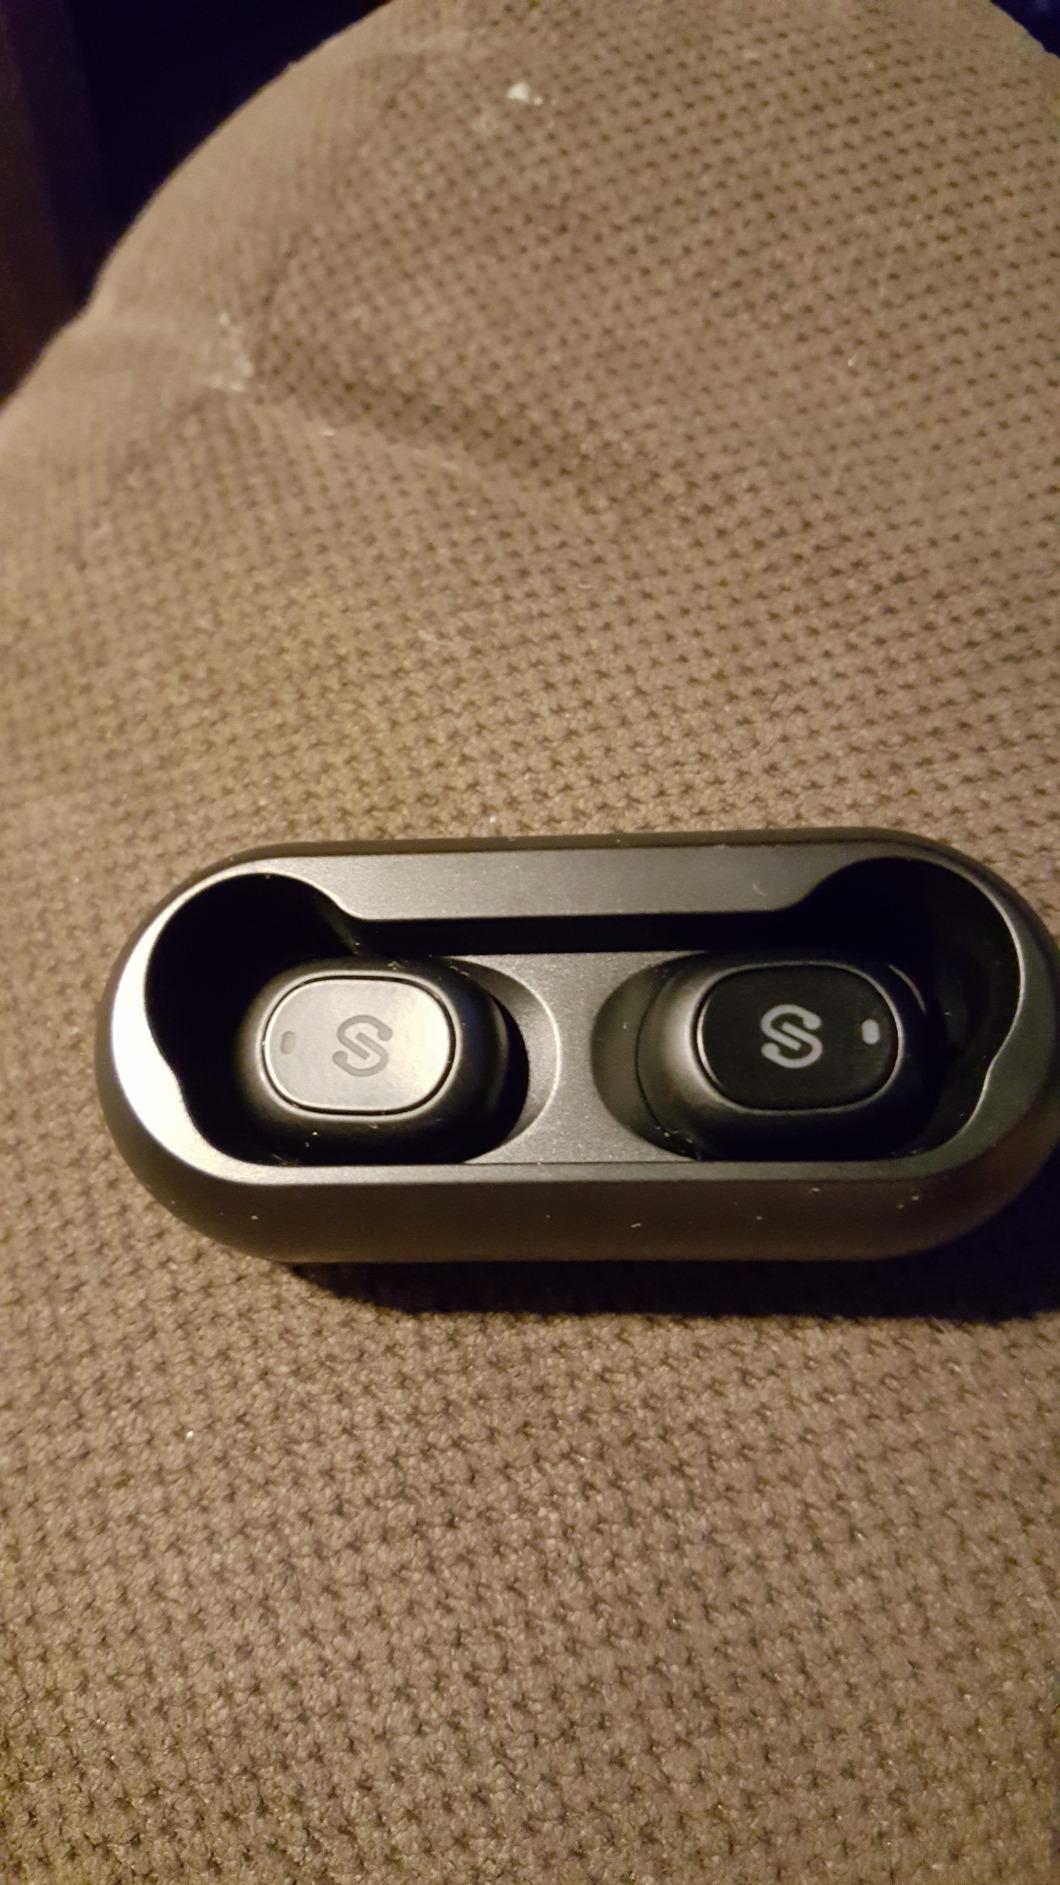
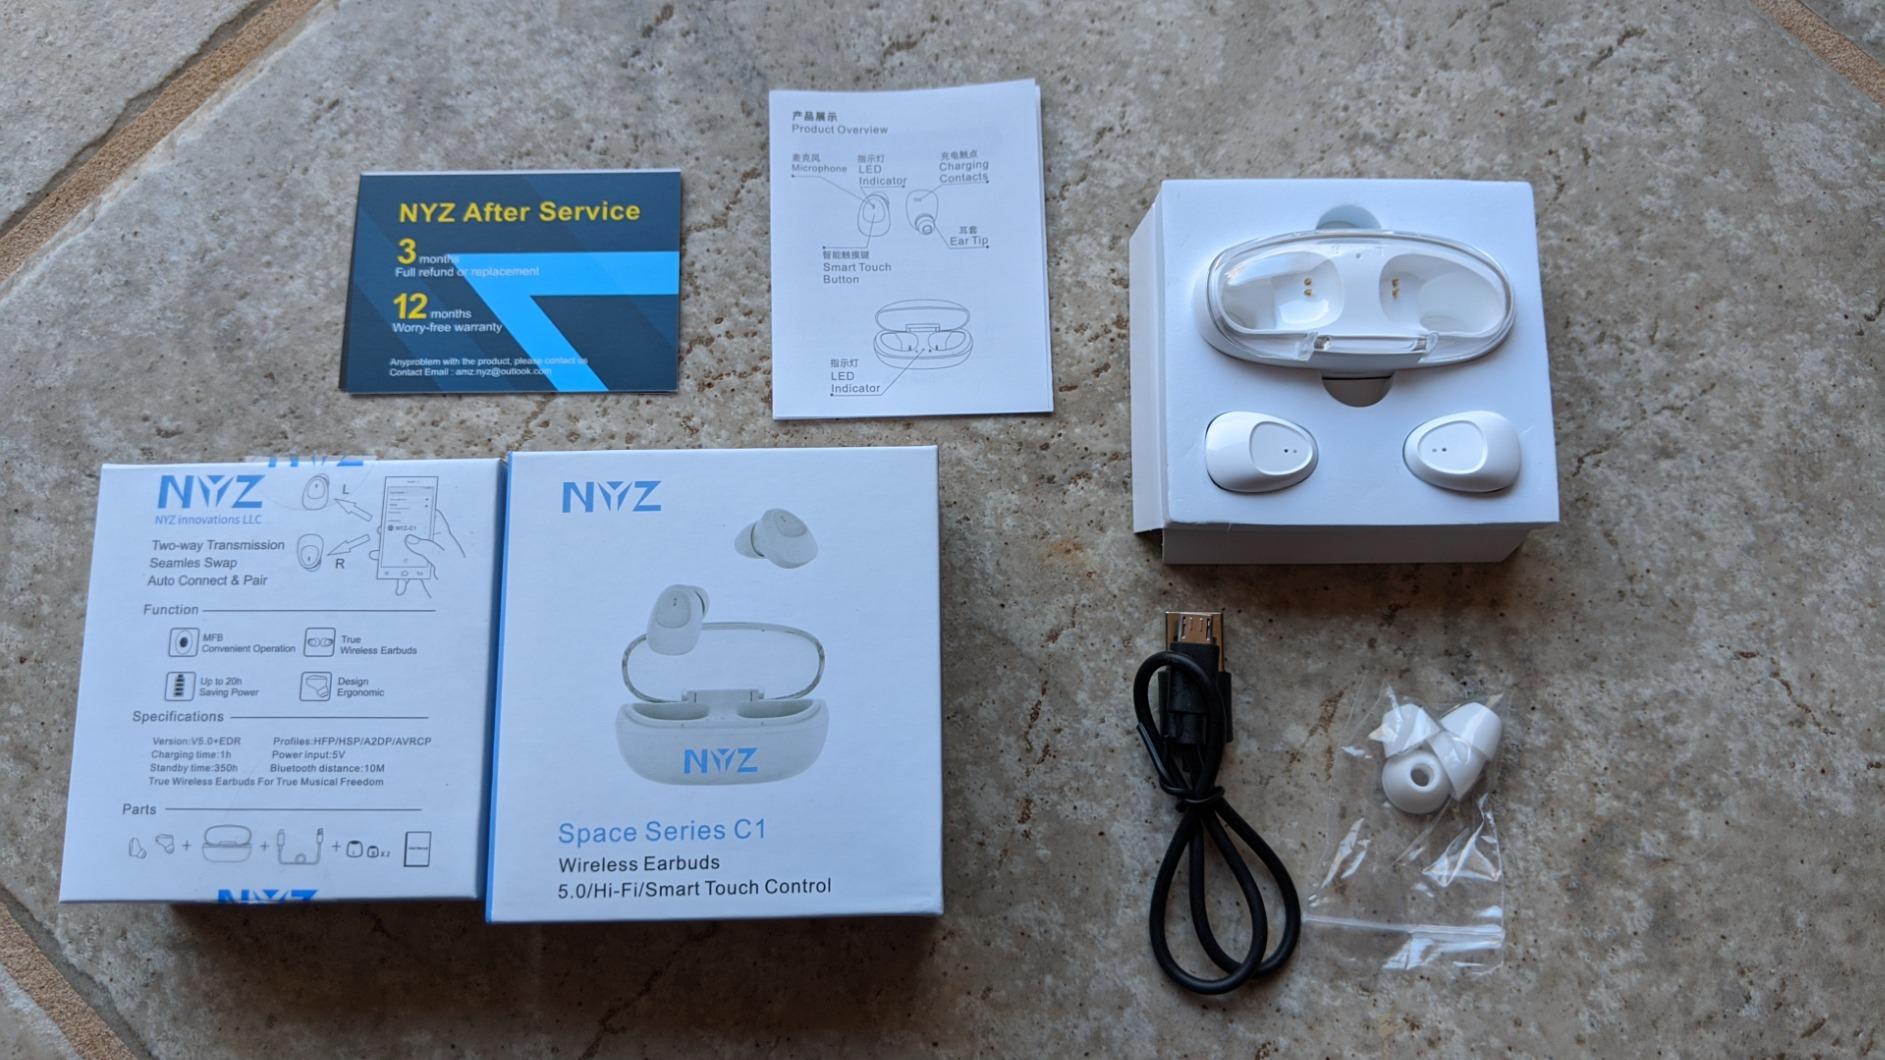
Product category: earbuds
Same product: no